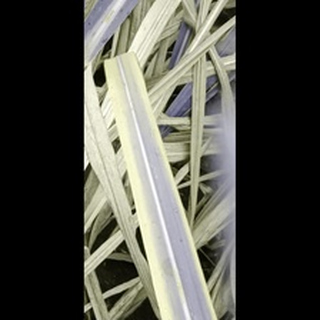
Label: sugarcane_yellow_leaf_disease